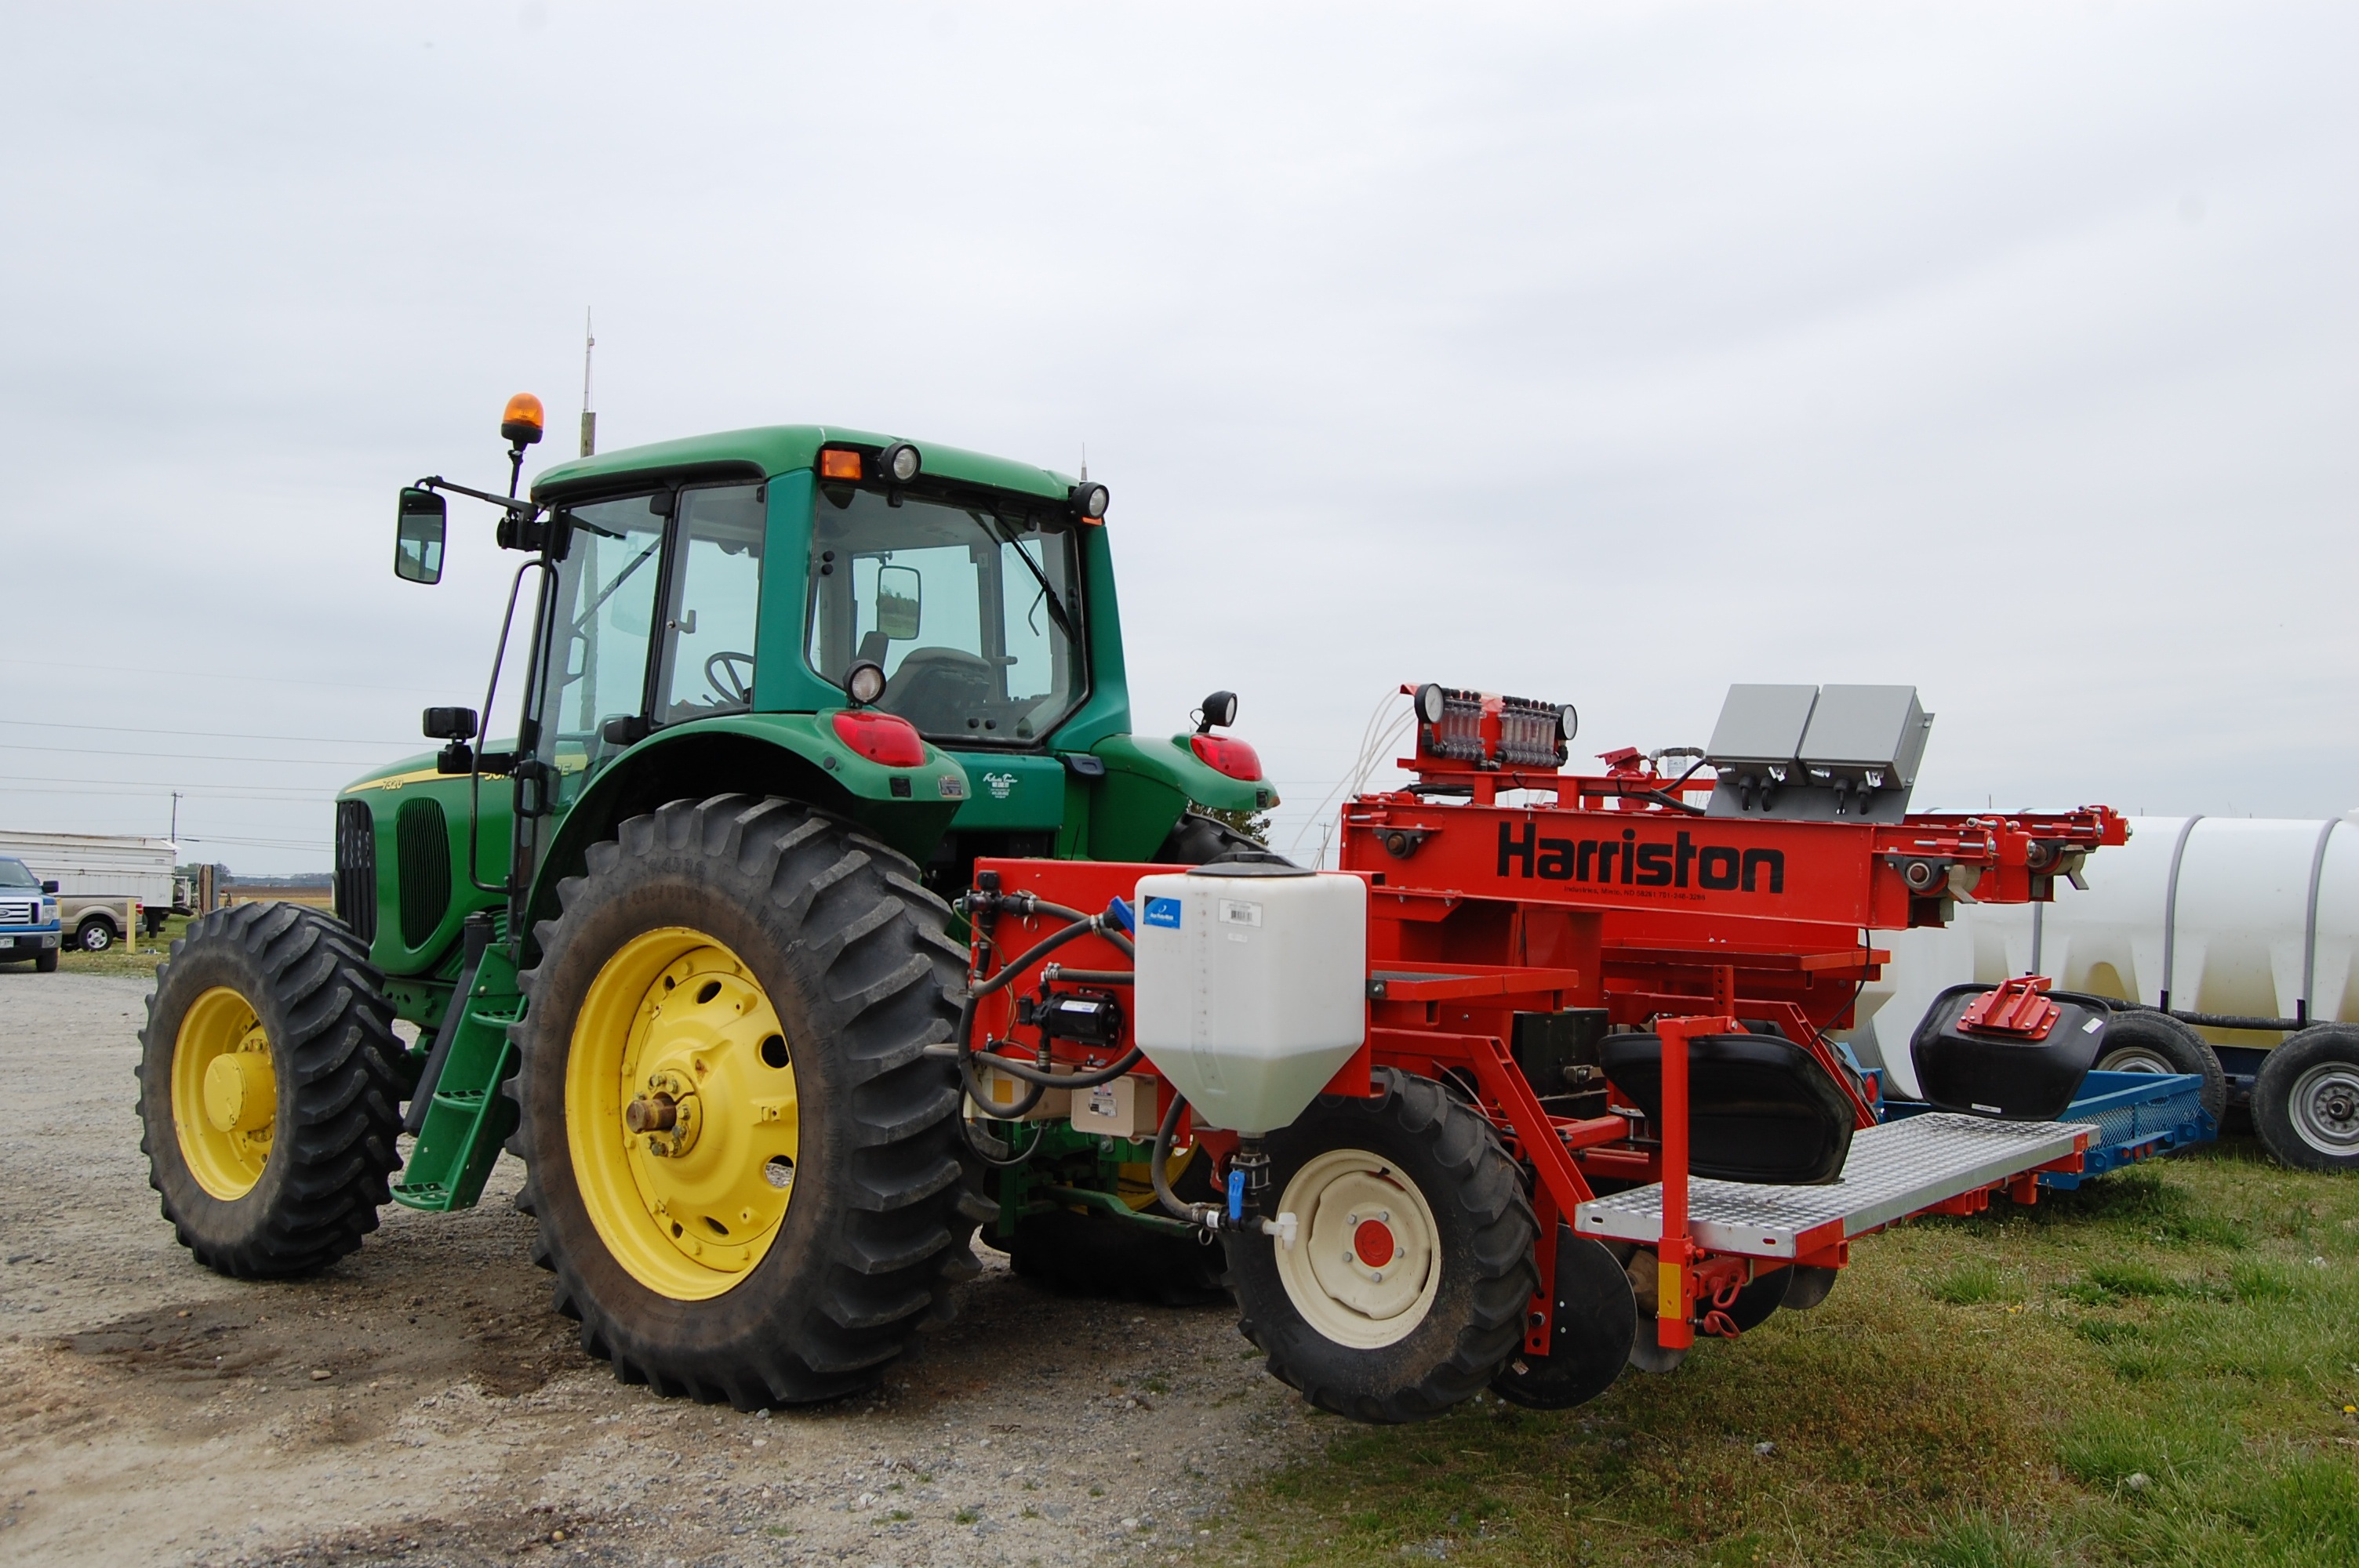
tractor, field, farm, asphalt, farming, vehicle, equipment, machine, machinery, agriculture, agricultural, harvester, agricultural machinery, land vehicle